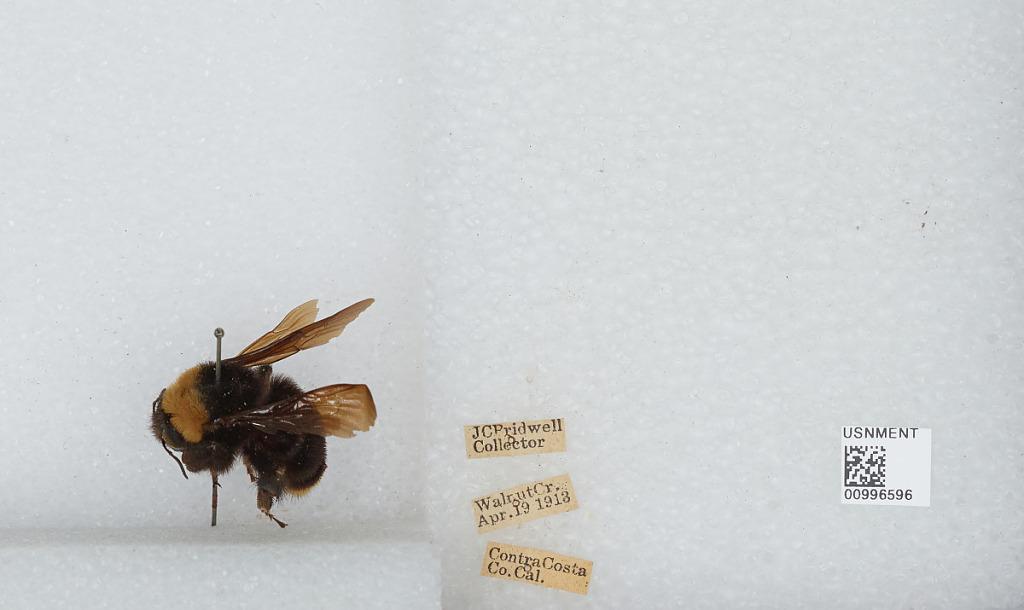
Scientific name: Bombus (Fervidobombus) californicus Smith
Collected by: J. Bridwell
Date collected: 1913-4-19
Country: United States
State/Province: California
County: Contra Costa
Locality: Walnut Creek
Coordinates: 37.9064, -122.065